Peñas de la Cerca

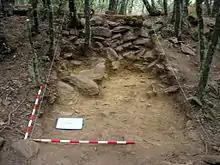
Wall of Peñas de la Cerca

Excavation areas 2 and 3, on the second tell between the top-hill wall and the interior wall, had unearthed housing materials and structures related with three different periods of occupation of the settlement. The most ancient dwelling belongs to a period just before the 2nd Iron Age, so before the 6th century BC, because the level was discovered under pieces of metalworking clearly identified as materials from the transitional period between the 1st and the 2nd Iron Age. This first and the most ancient dwelling so far is defined by an ashen level where remains of wooden structures, grain store pits, plinth stones and a depot of burnt nuts (hazelnuts and acorns). An intermediate period of dwelling is located just above, this is the best studied and the most known period because it is the widest layer discovered so far. It is a hut-like structure with a uniform ground prepared to be dwelt and furnish with the basic Iron Age housing elements: Pit holes to support the structure, millstones, hand-mills, metalworking (bronze), remains of a bonfire, grain store pits and pieces of pottery. The chronology of this period is between the 6th century BC and the 2nd half to the 2nd Iron Age. More than 30 centimetres above, a third and more recent layer was discovered with a clear interruption in dwelling. This third and recent is belonging to the late 2nd Iron Age. This is a period identified by pieces of pottery but no structures were found in it. No Roman remains were found in the site so far so the settlement was probably abandoned (or not romanised) after the 1st century BC, in favour of other close sites as the gold mines of Los Corralones, Santo Toribio Hill or the valley of Vidriales (Eastwards into the plateau)